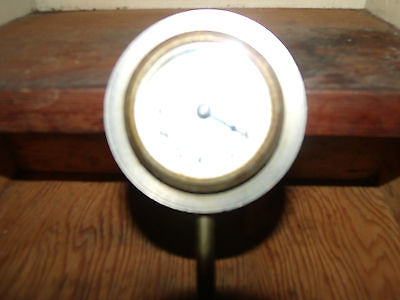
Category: cabinet